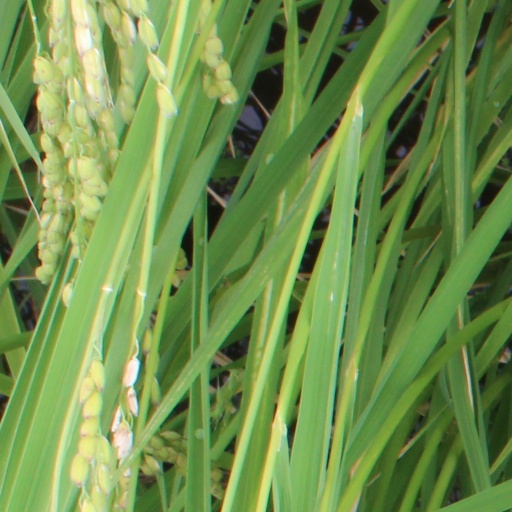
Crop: rice